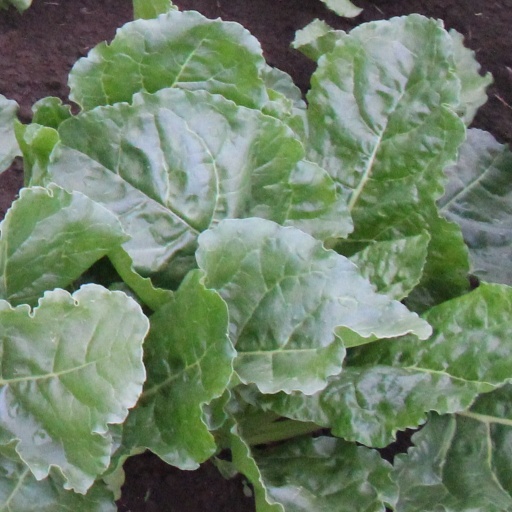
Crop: sugar beet